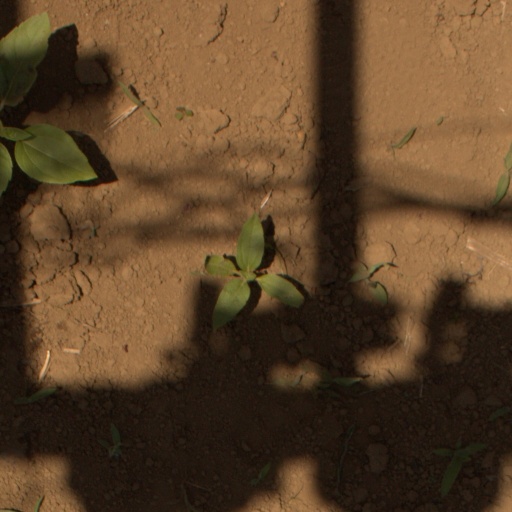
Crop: Jerusalem artichoke